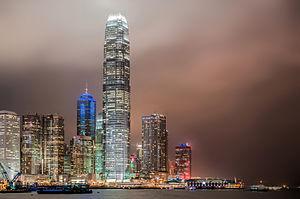
Cet article présente une liste des quartiers d'affaires à travers le monde.